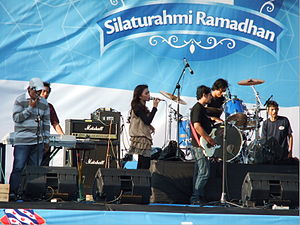
Dangdut
"Dangdut er en genre inden for indonesisk populær musik. Dangdut er uden tvivl Indonesiens mest populære musikgenre, der blæser ud af højttalerne i butikker, radioer, tv, gadekøkkener, restauranter og kan høres i alle former for offentlig transport. Genren er kort sagt en blanding af indfødtes oprindelige musikformer i Nordsumatra, indisk filmmusik, arabisk popmusik og vestlige trommebeats. Dangdut er opkaldt onomatopoietisk efter musikkens karakteristiske trommelyde ""dang"" efterfulgt af ""dut"".